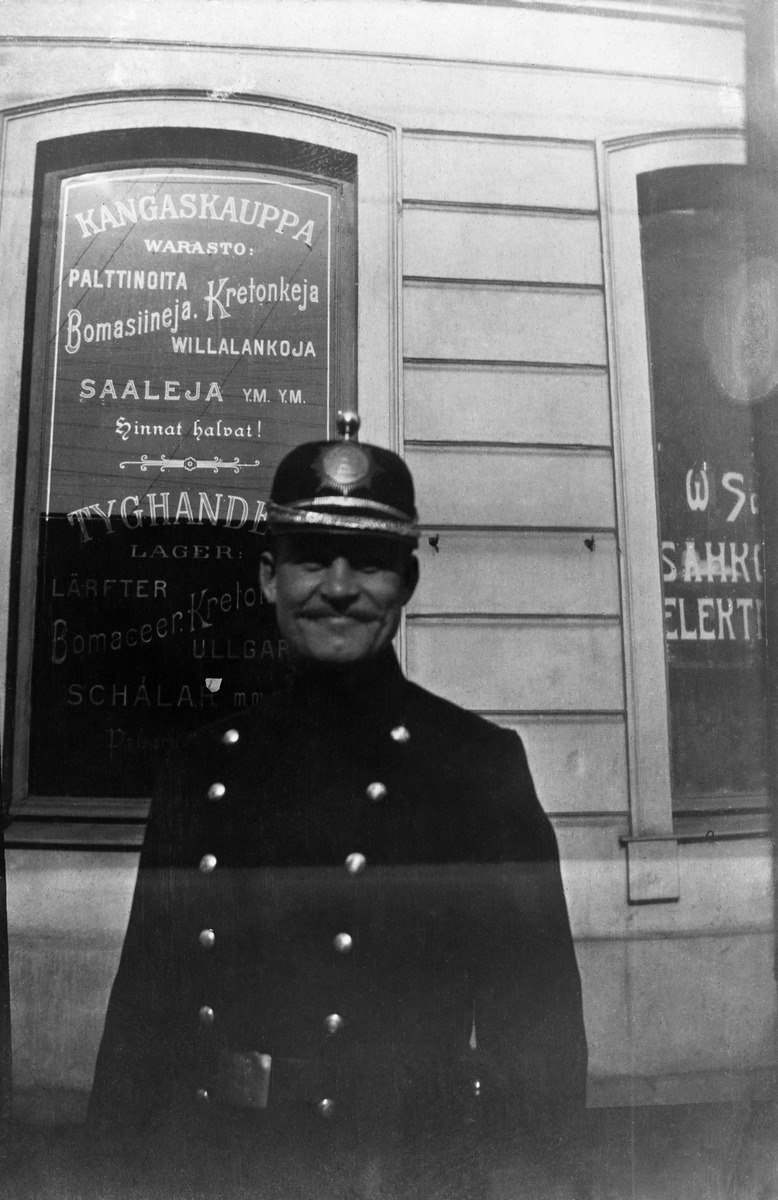
Poliisi kangaskaupan edessä
sisällön kuvaus: Poliisi kangaskaupan edessä. mustavalkoinen
Ajankohta: kuvausaika 1906 n
Paikka: Suomi, Uusimaa, Helsinki, Helsinki
Aiheet: kunnan toimialat järjestystoimi, poliisi